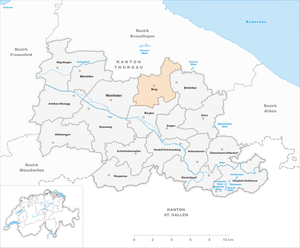
Berg est une commune suisse du canton de Thurgovie, située dans le district de Weinfelden.